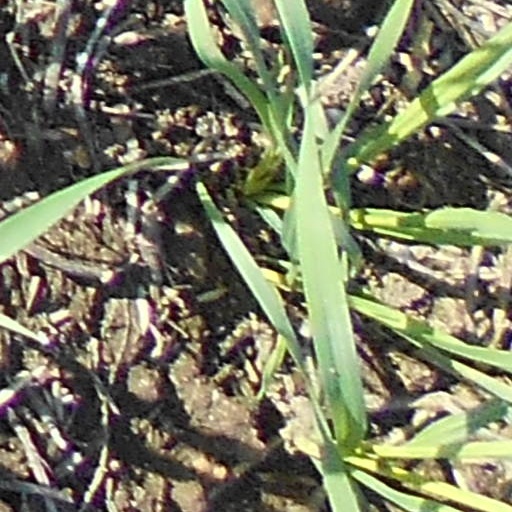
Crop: wheat